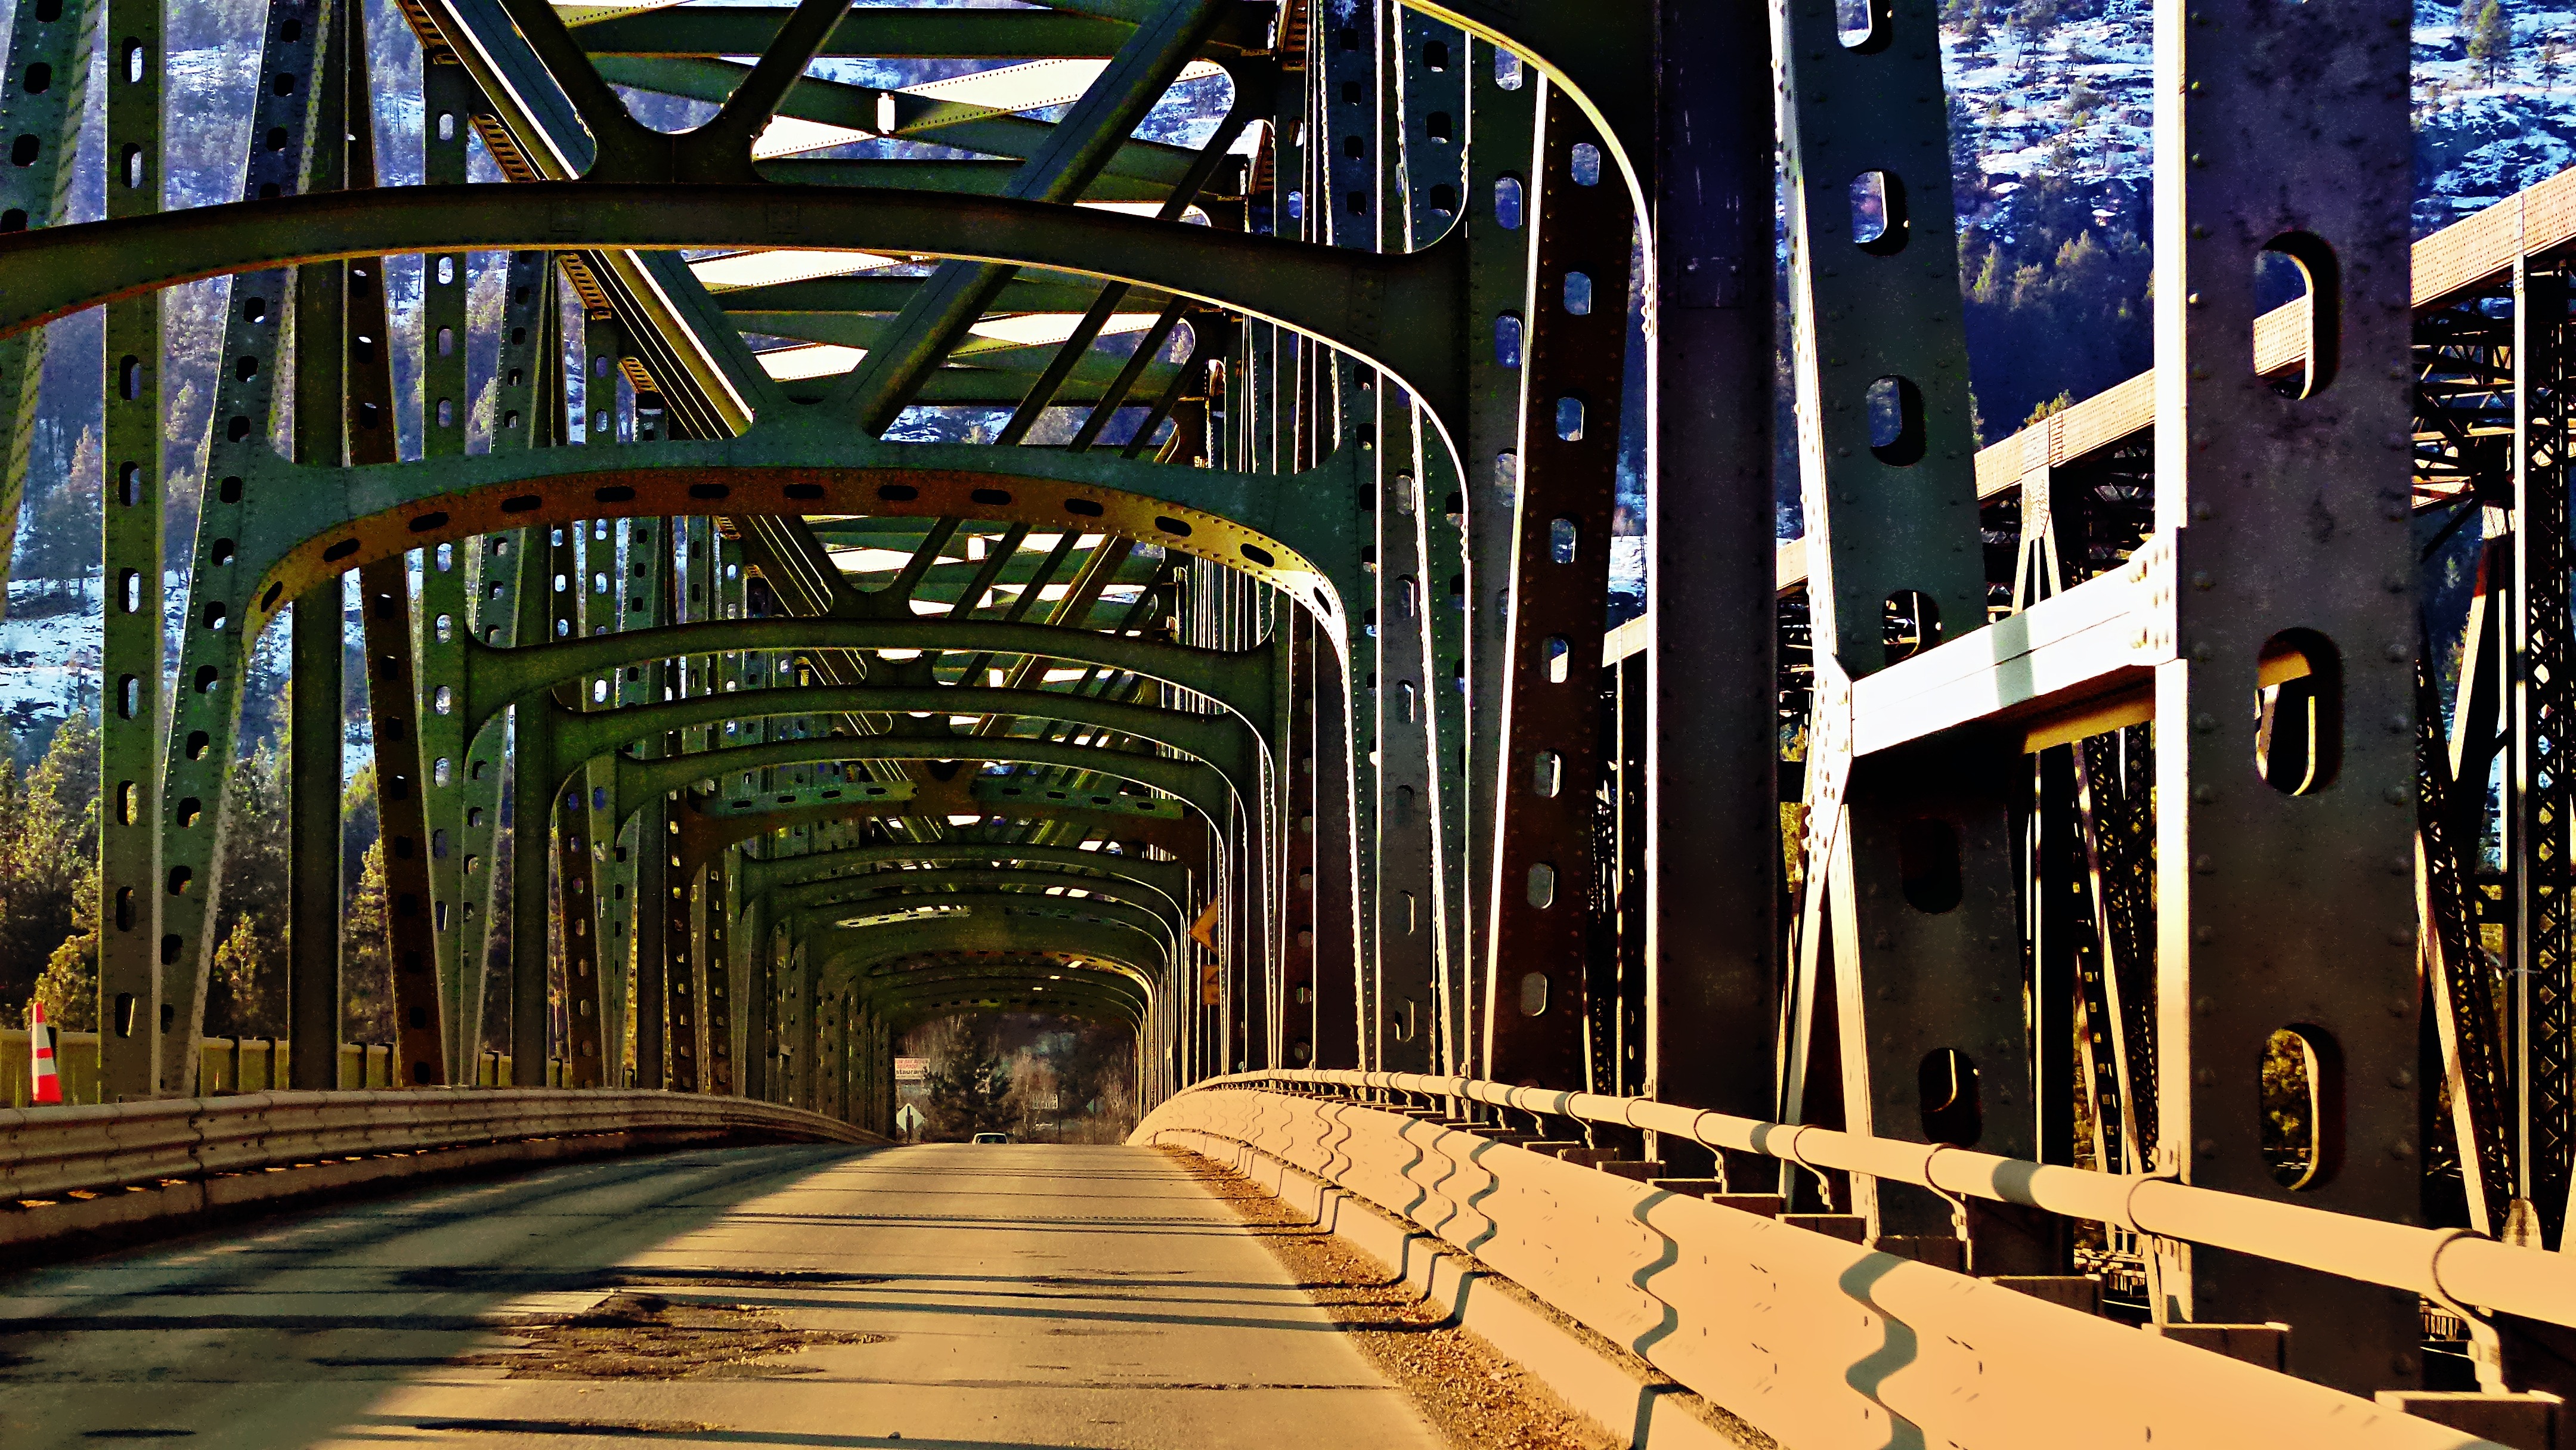
architecture, sunrise, road, bridge, street, night, city, skyscraper, cityscape, downtown, steel, arch, evening, construction, scenic, landmark, colorful, engineering, symmetry, metropolis, columbia river, urban area, bridge building, metropolitan area, river span